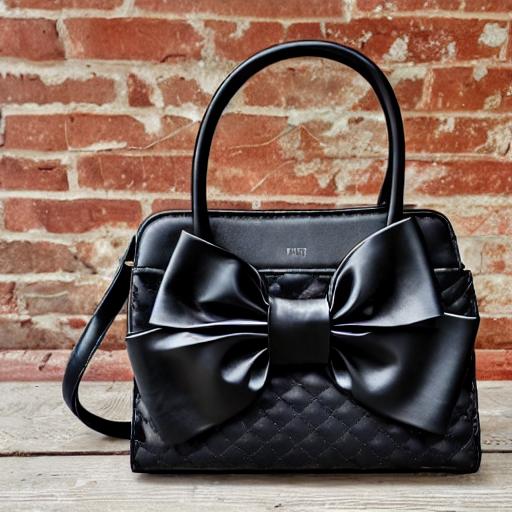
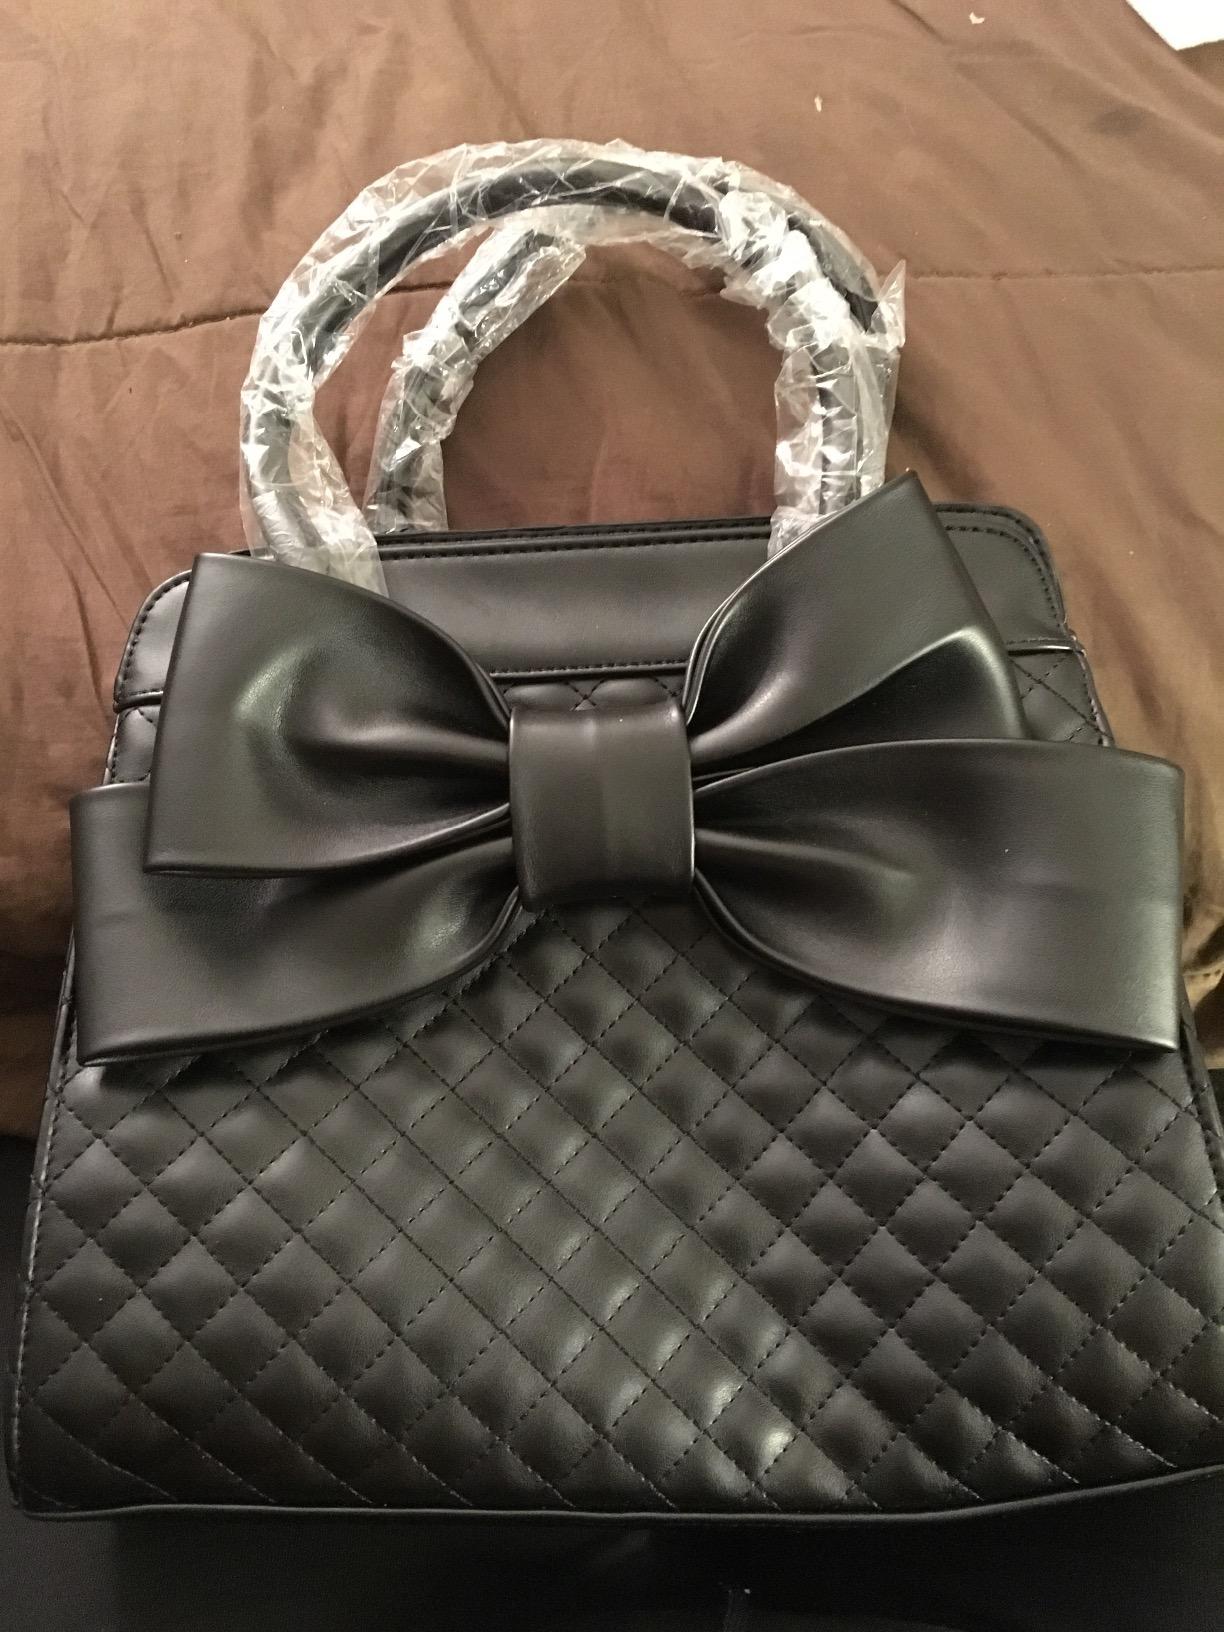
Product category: accessories_handbag
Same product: no